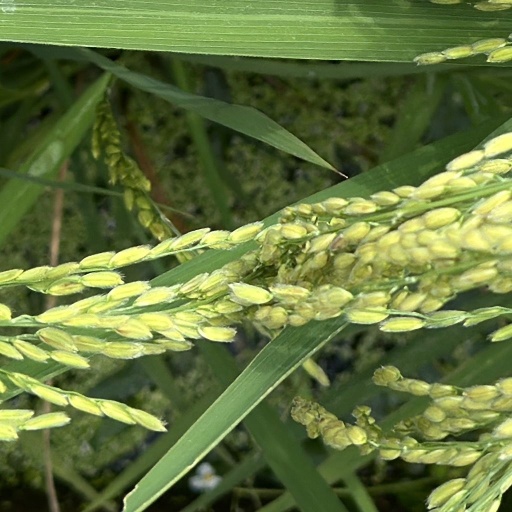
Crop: rice